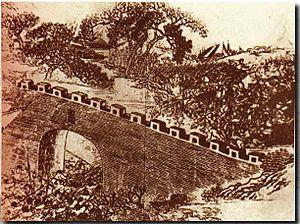
1885 est une année commune commençant un jeudi.